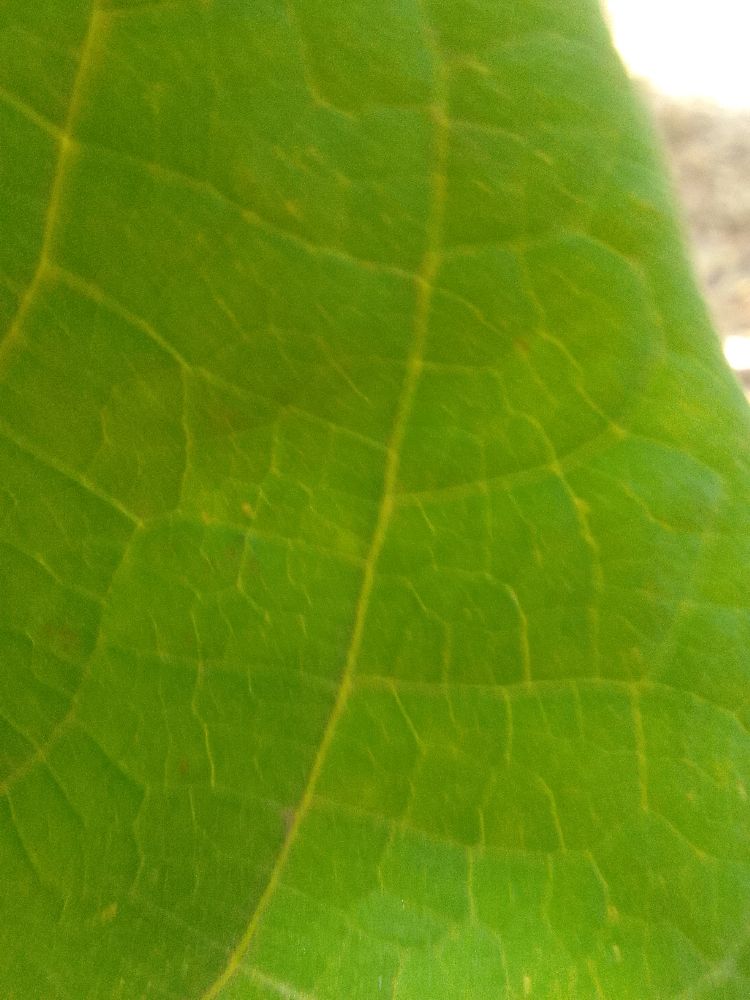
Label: healthy